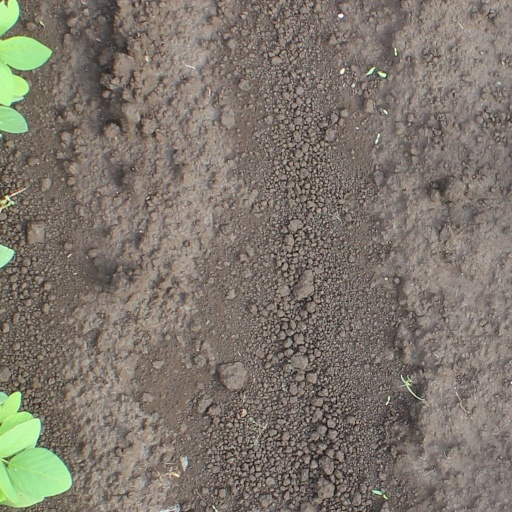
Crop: soybean